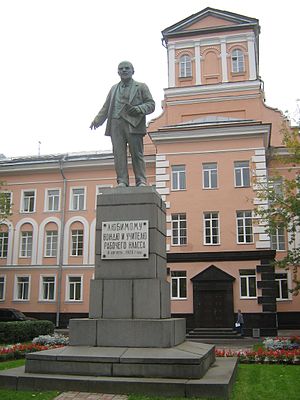
Administrativ inddeling af Sankt Petersborg / Nevskij rajon
Leninmonument på Obukhovskij prospekt
Den føderale by Sankt Petersborg i Rusland er administrativt inddelt i 18 rajoner, der igen er opdelt i 111 bydele: 81 bymæssige okruger, 9 byer og 21 landsbybebyggelser.